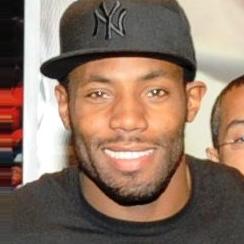
Age: 25